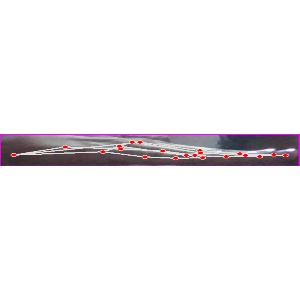
अक्षर: ज